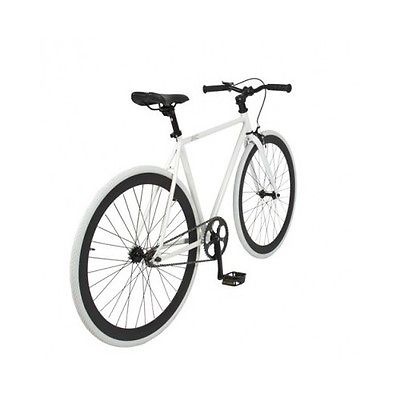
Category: bicycle